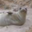
Label: seal